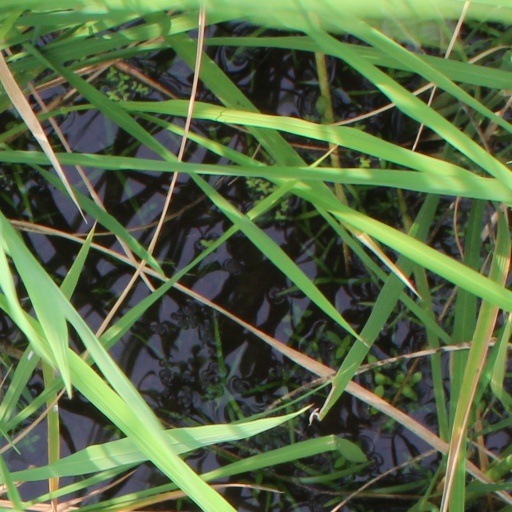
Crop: rice